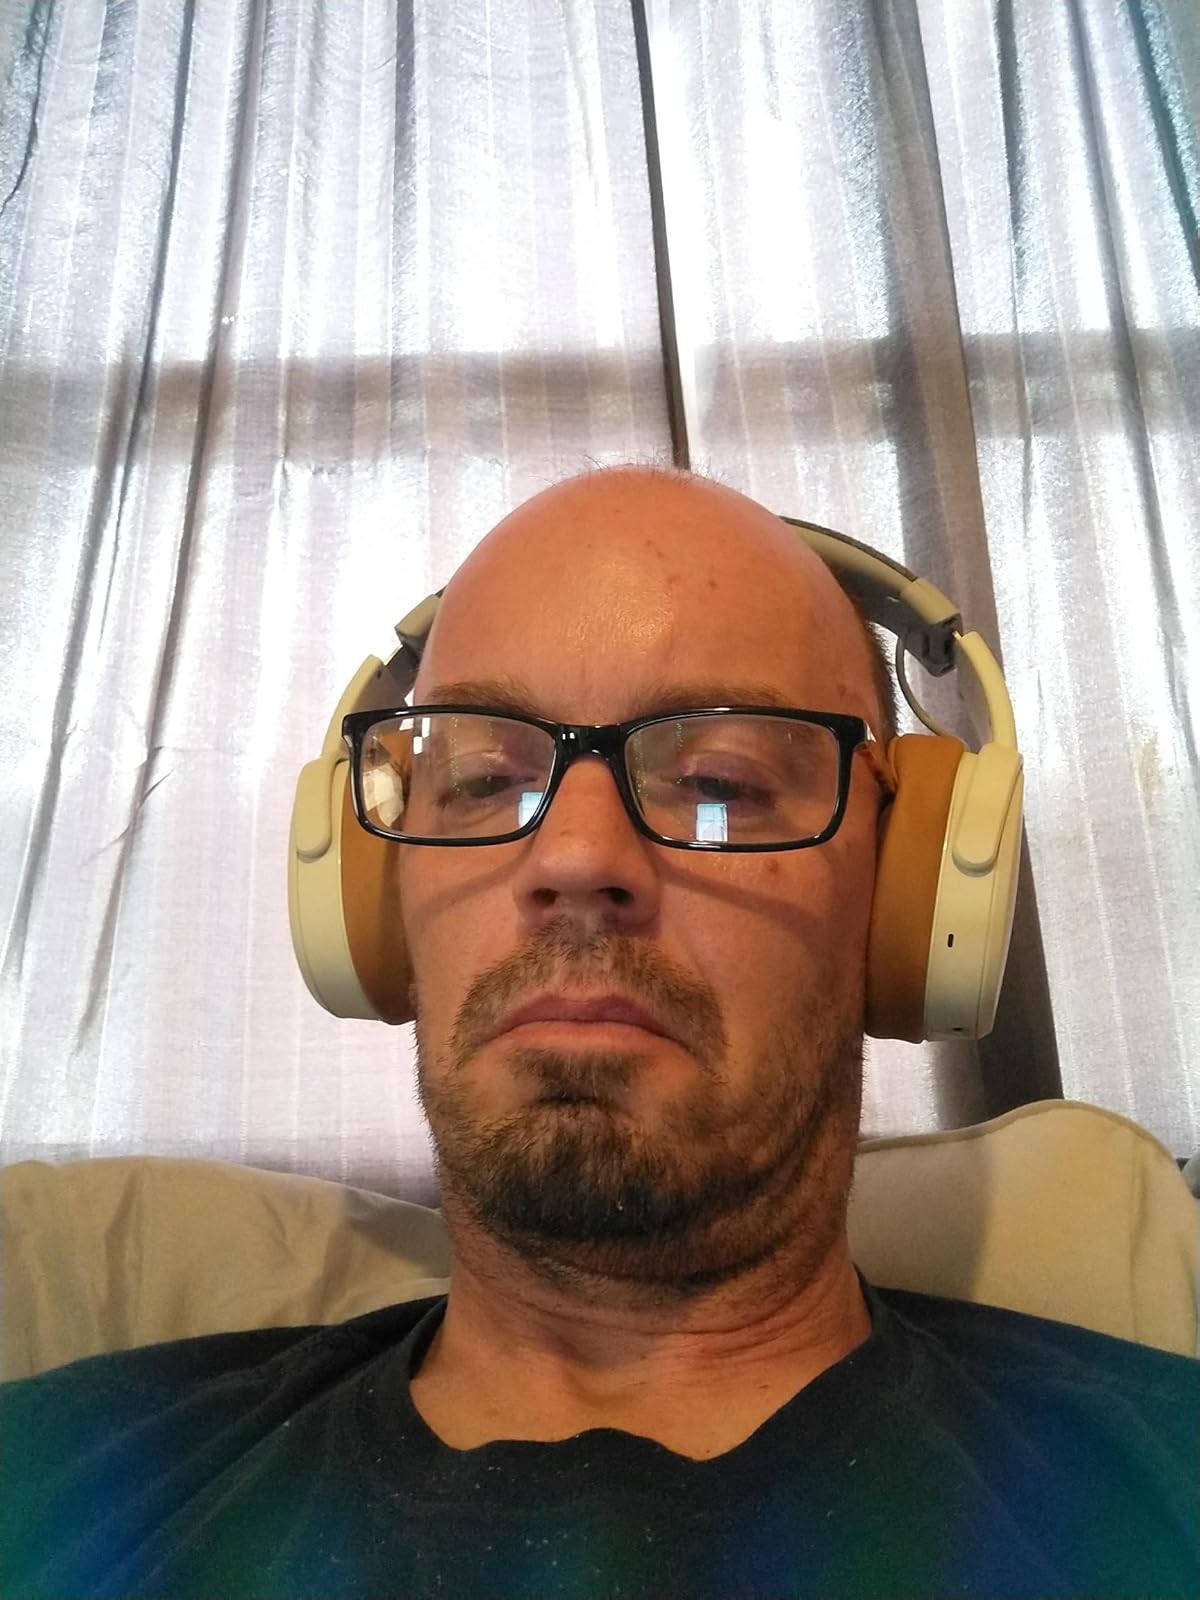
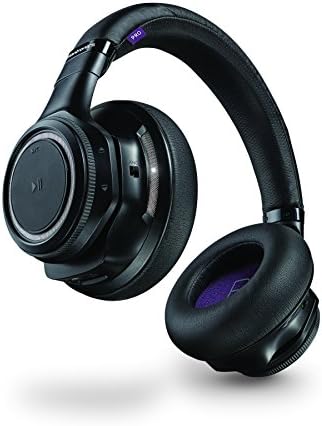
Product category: headphones
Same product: no